Ride 'Em Cowboy (1936 film)

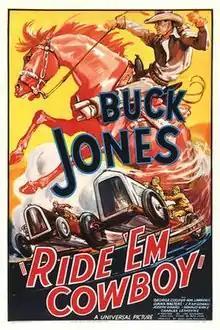
Theatrical release poster

Ride 'Em Cowboy is a 1936 American Western film directed by Lesley Selander and written by Frances Guihan. The film stars Buck Jones, Luana Walters, Donald Kirke, George Cooper, J. P. McGowan and Joseph W. Girard. The film was released on September 20, 1936, by Universal Pictures.